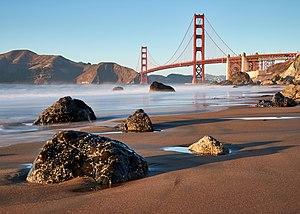
Le Golden Gate Bridge, à San Francisco, Californie, États-Unis, vu depuis Marshall’s Beach, octobre 2017
Le pont du Golden Gate est un pont suspendu américain situé dans l'État de Californie, traversant le Golden Gate, détroit par lequel la baie de San Francisco débouche dans l’océan Pacifique. Il permet ainsi de relier la ville de San Francisco, située à la pointe nord de la péninsule de San Francisco, à la ville de Sausalito, située à la pointe sud de la péninsule du comté de Marin. Financée par la Work Projects Administration, sa construction, qui se heurte à de nombreuses difficultés, débute en 1933 et s’étale sur une durée de quatre ans, pour s’achever en 1937.